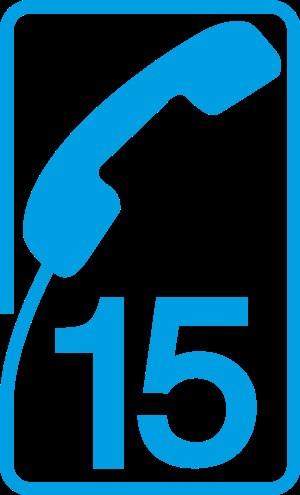
Le service d'aide médicale urgente, connu aussi comme 15 ou centre 15 en France, est le centre de régulation médicosanitaire des urgences d'une région sanitaire. C’est un service d’urgence qui répond à la demande d'aide médicale urgente, c'est-à-dire l'assistance pré-hospitalière aux victimes d'accidents ou d'affections soudaines en état critique. Le médecin régulateur du SAMU régule les ressources de soins urgents dont il reçoit continuellement les disponibilités et oriente les patients vers les services les plus adaptés à leurs cas.